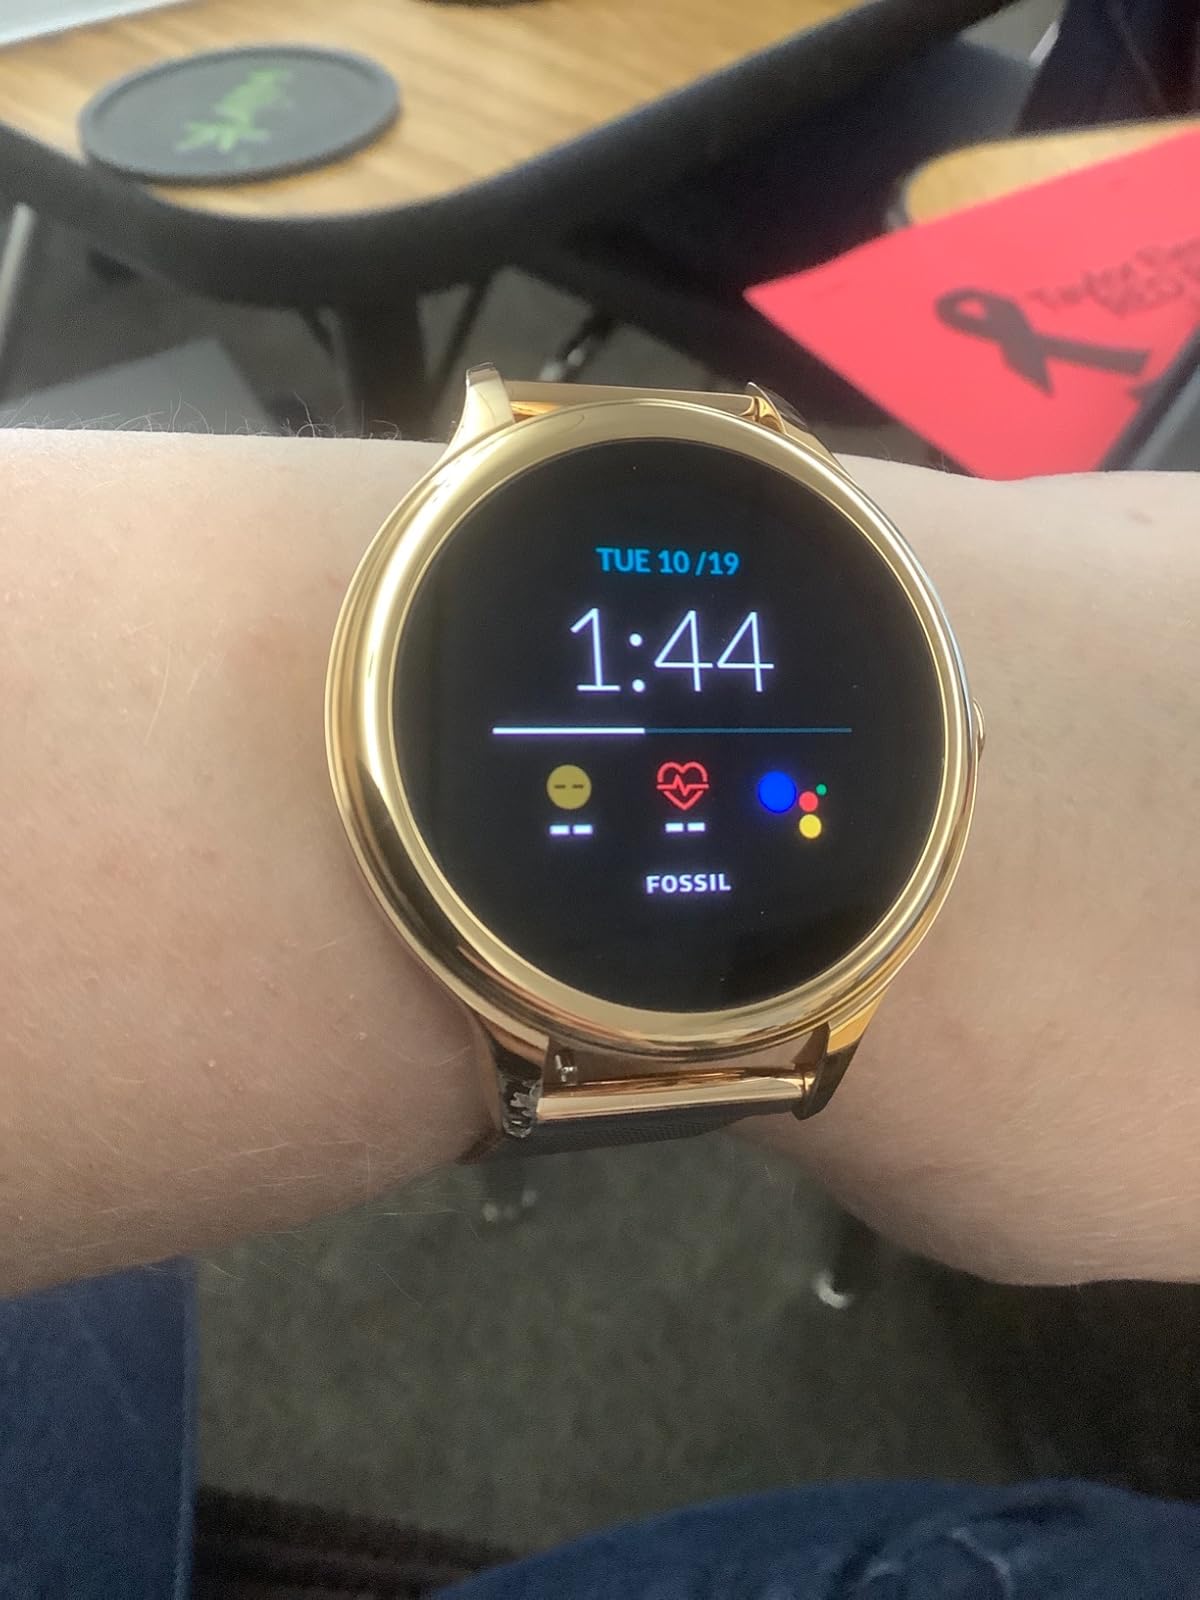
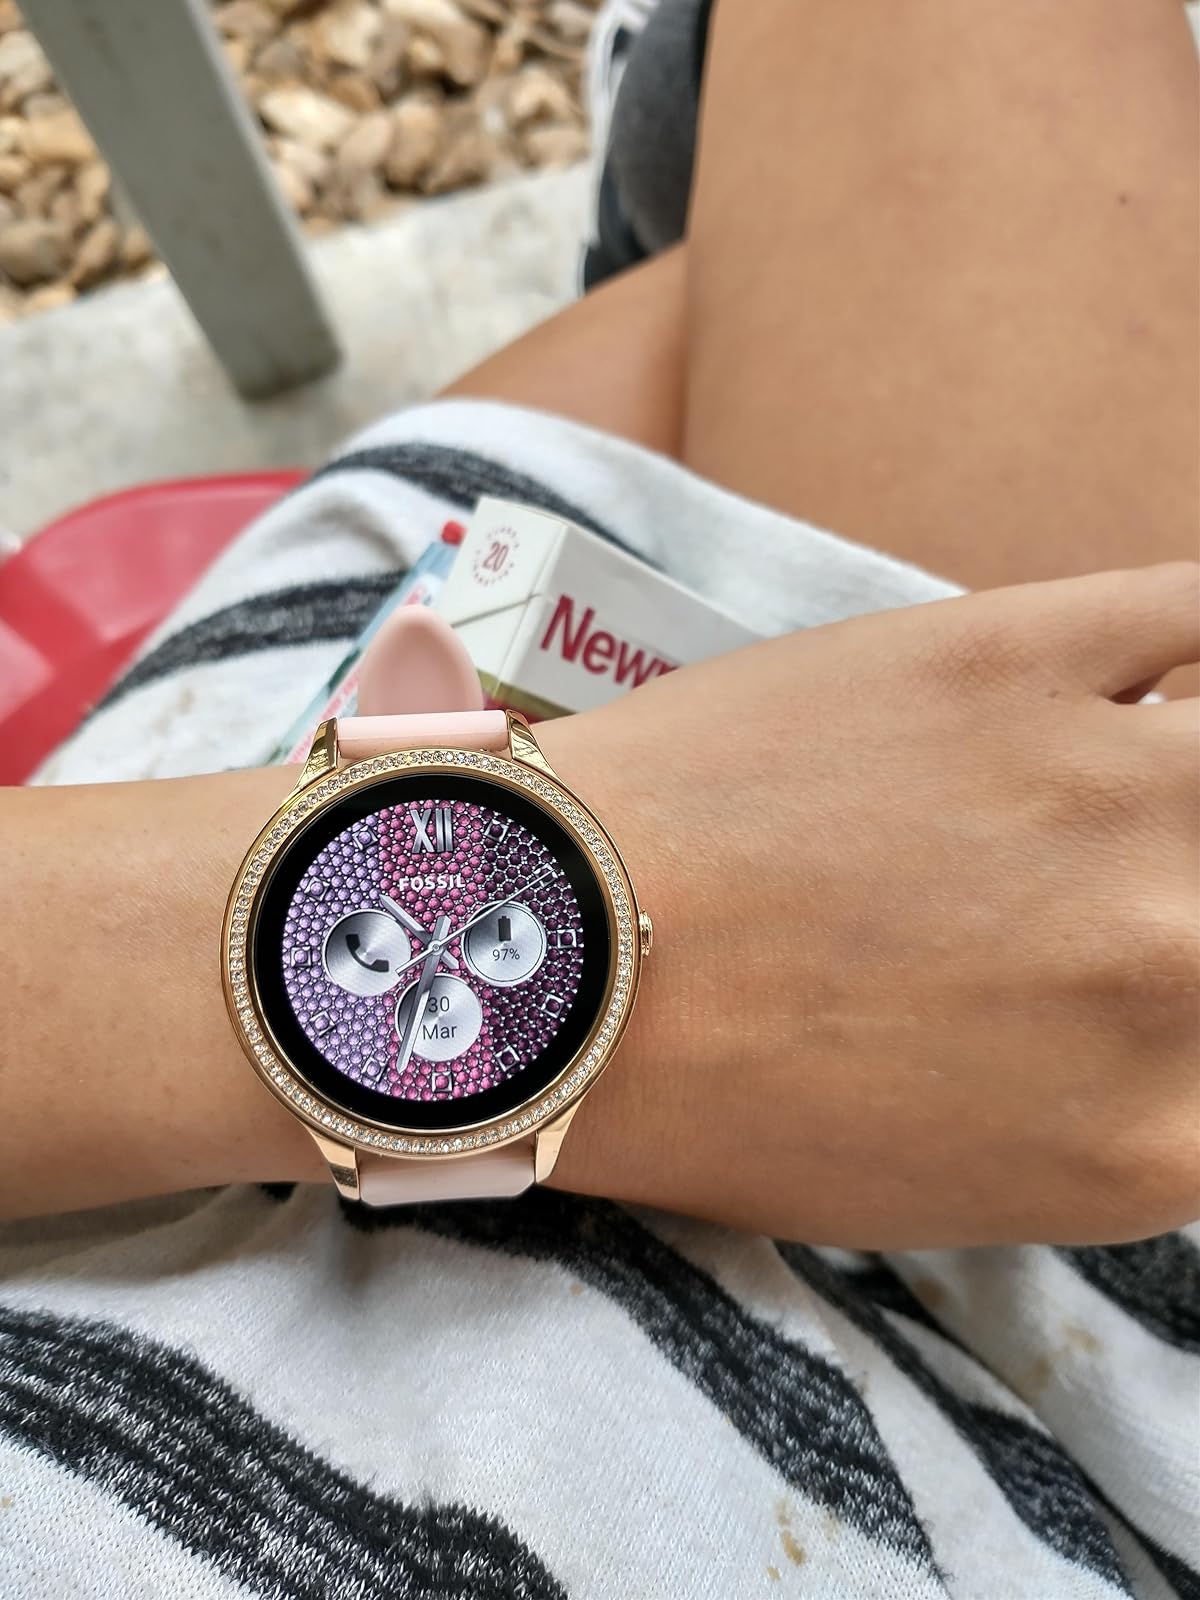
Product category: smartwatch
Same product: no